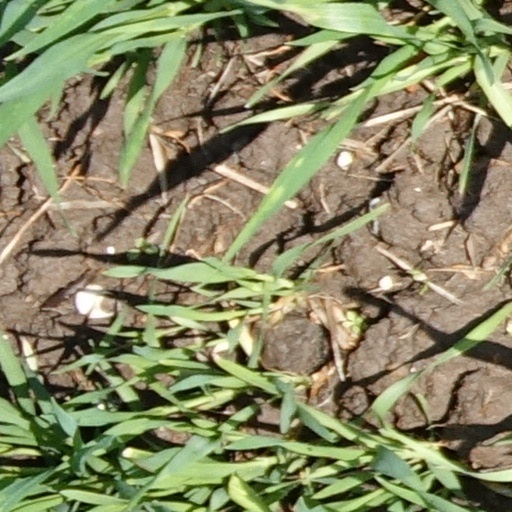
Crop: wheat